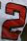
Number: 2